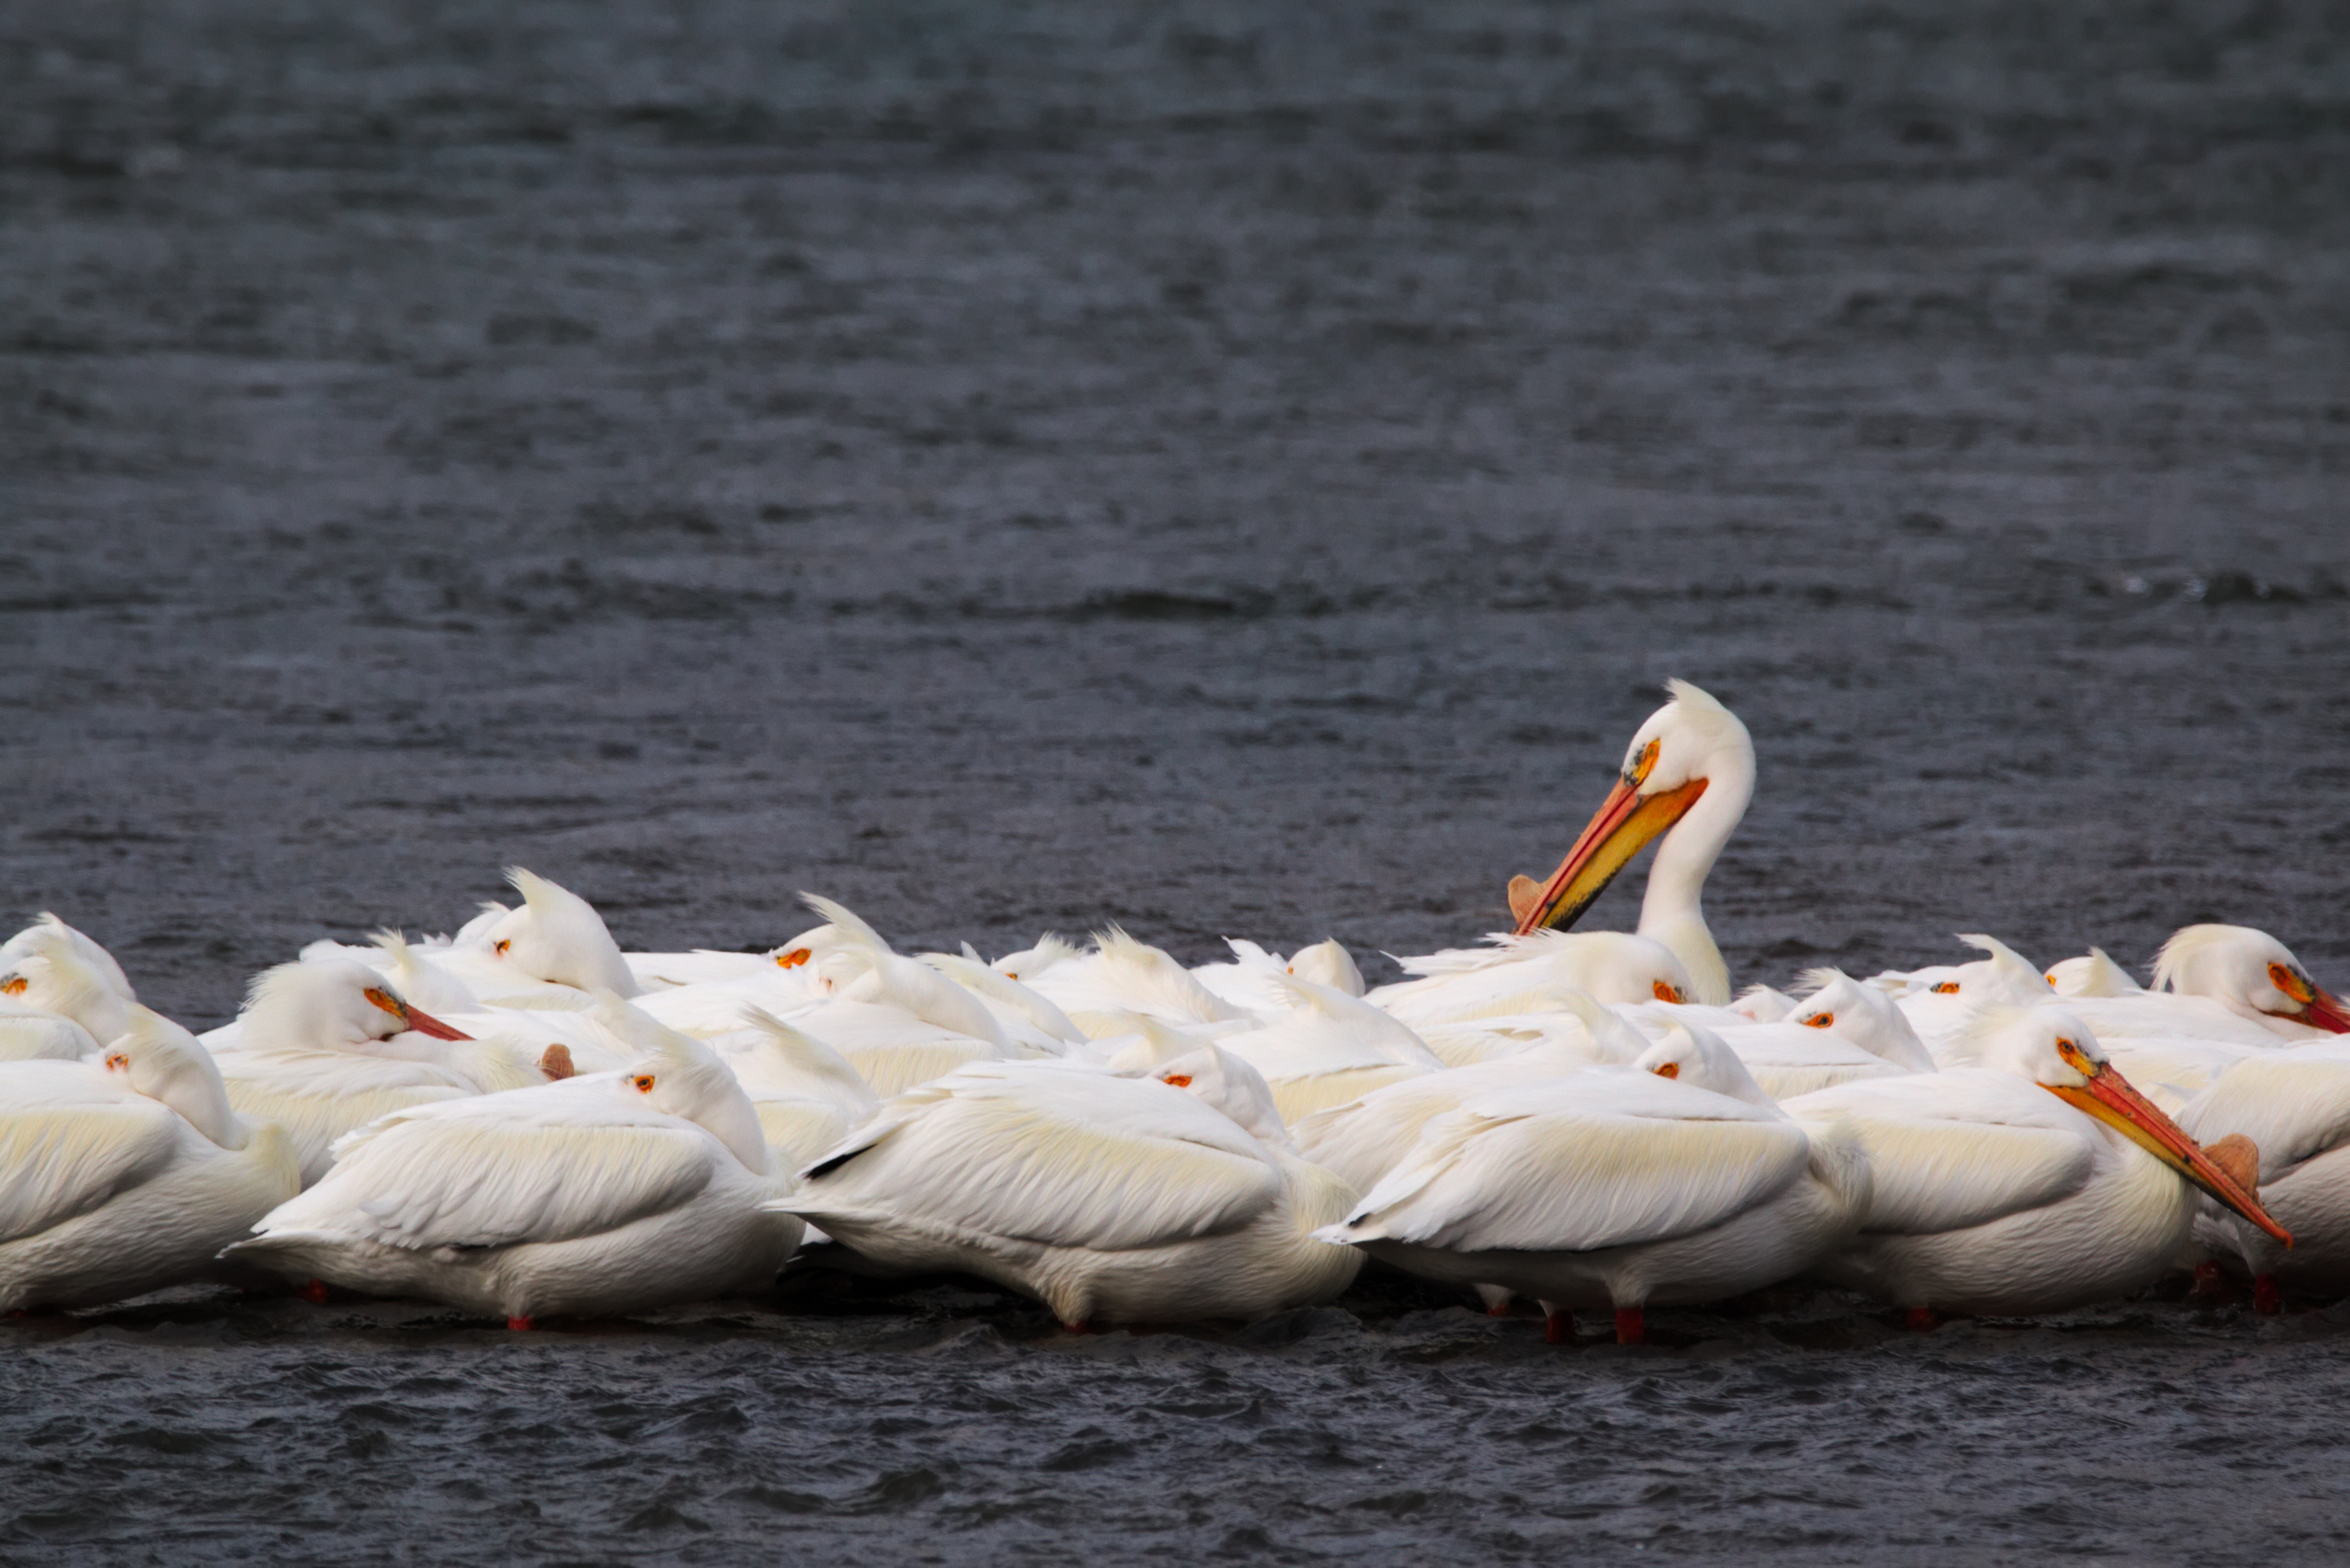
sea, bird, wing, pelican, seabird, beak, feather, flamingo, vertebrate, water bird